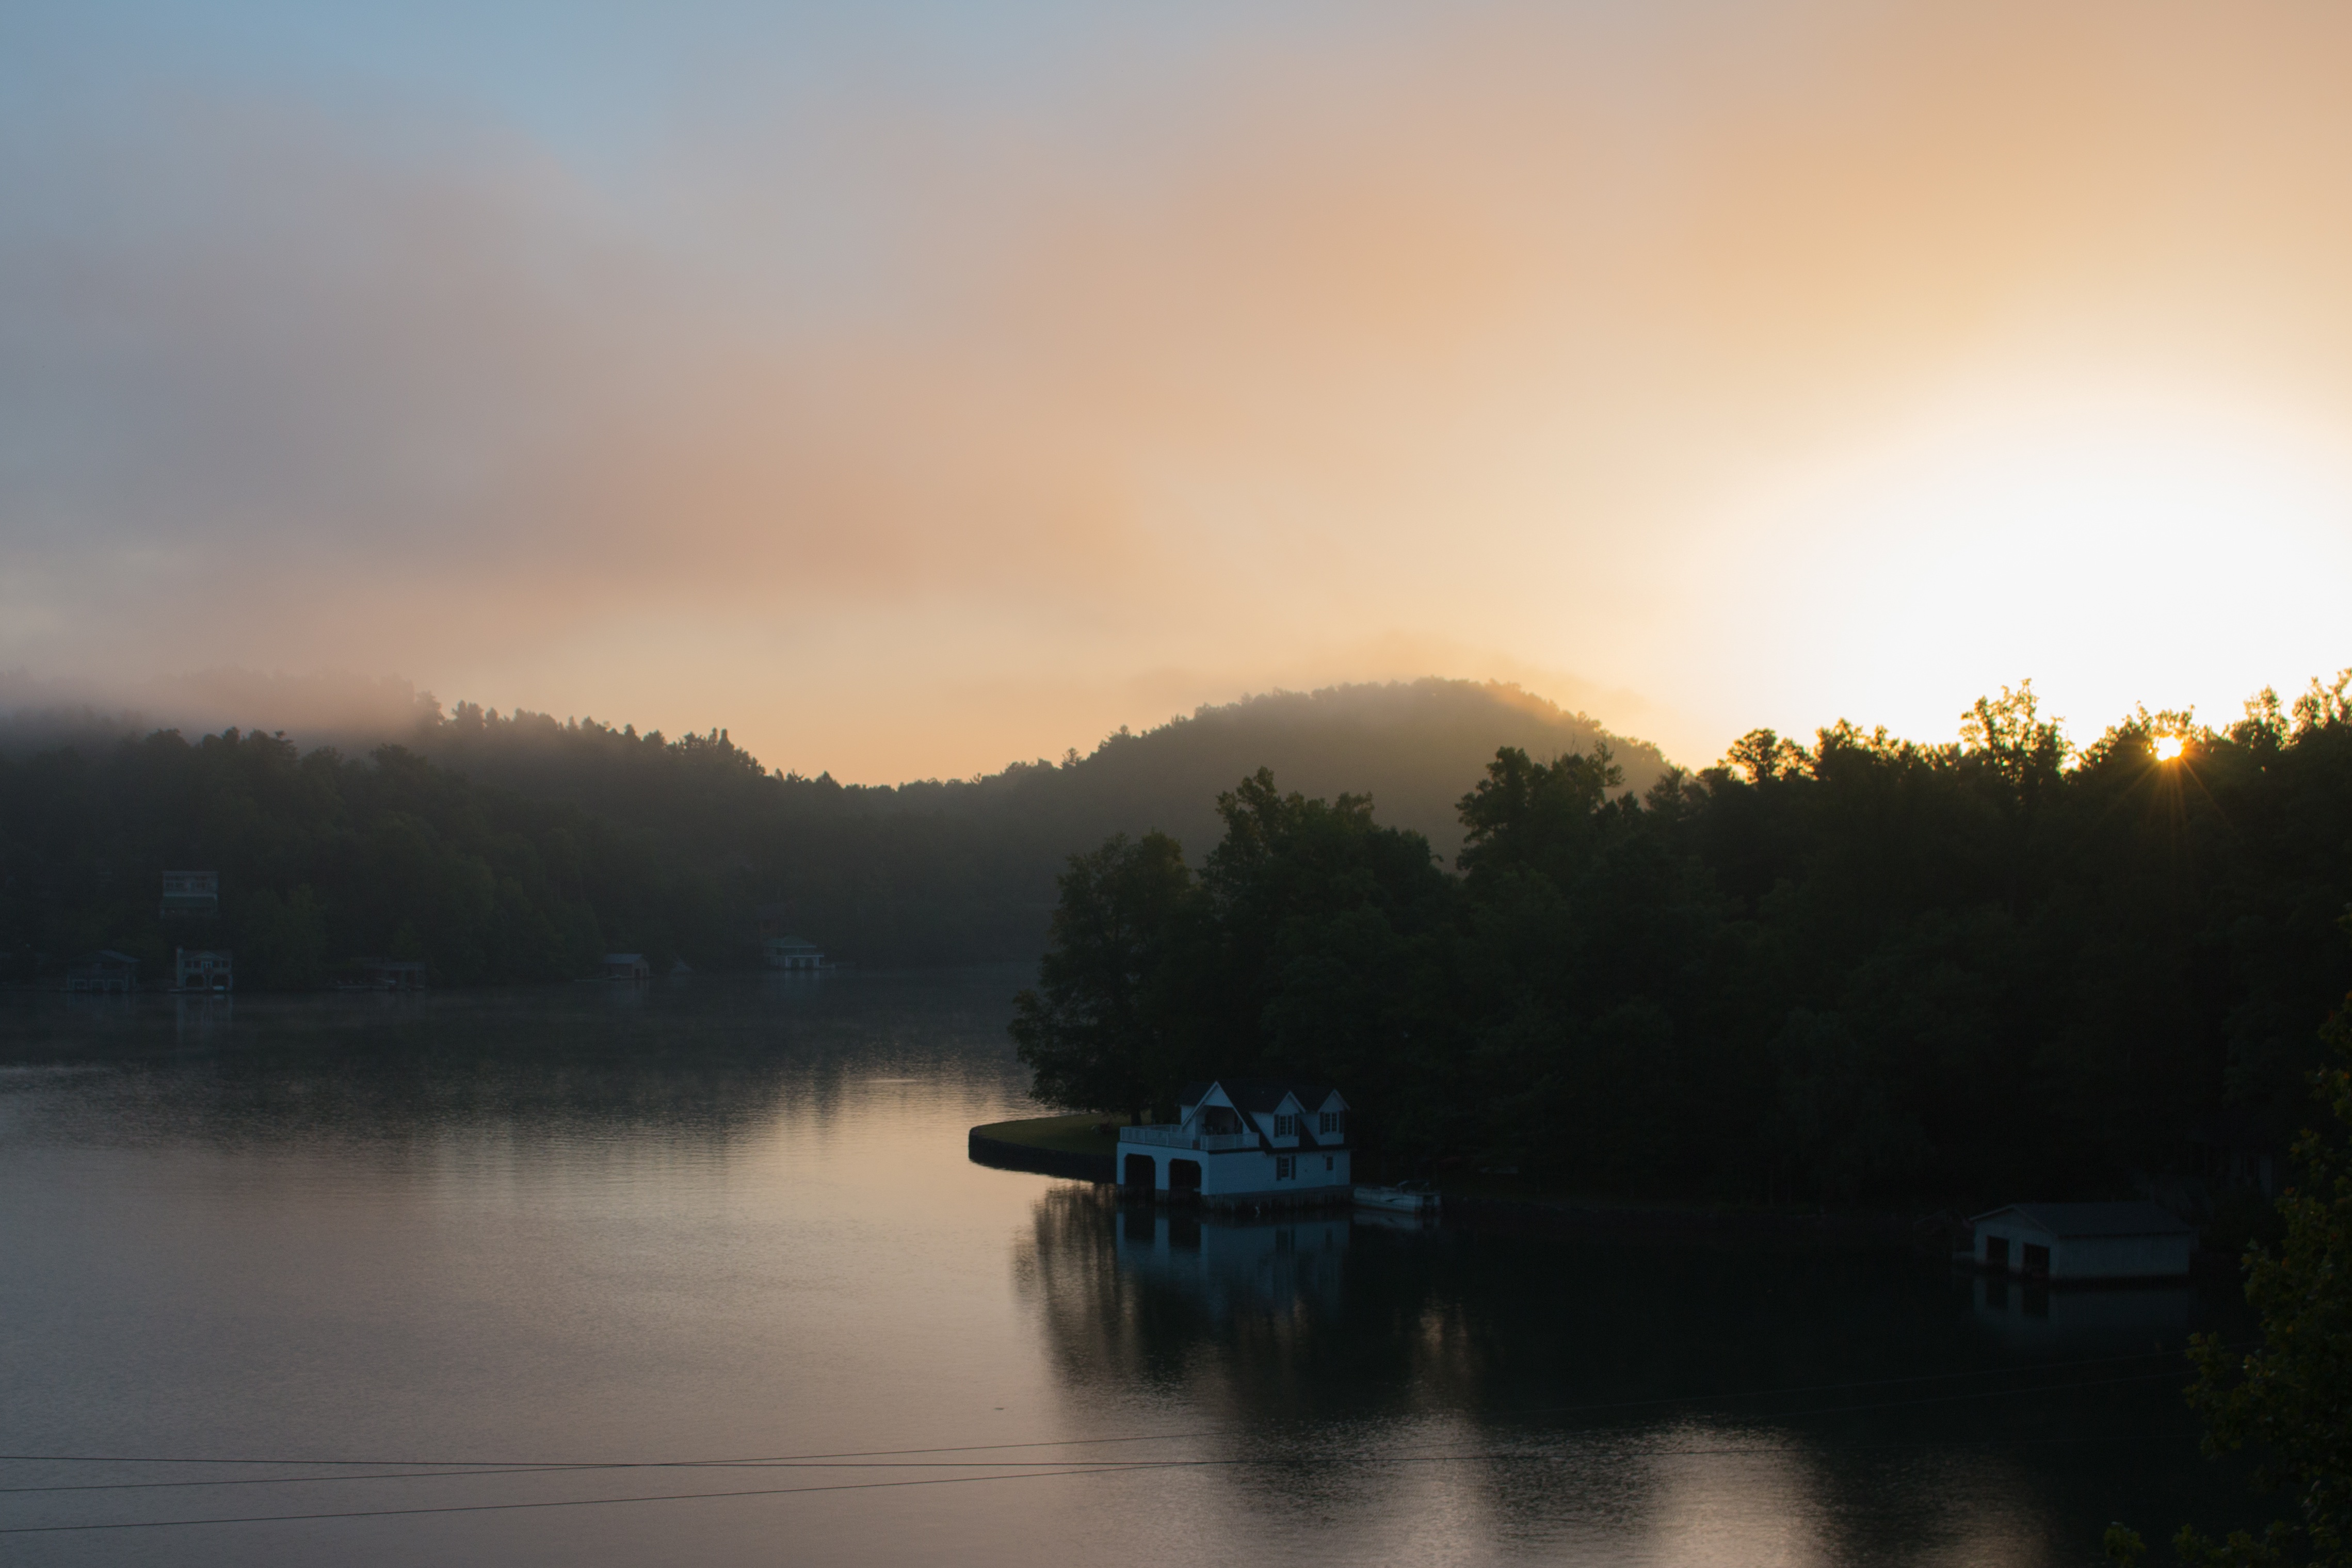
nature, cloud, sunrise, sunset, mist, sunlight, morning, lake, dawn, river, dusk, evening, reflection, reservoir, loch, atmospheric phenomenon